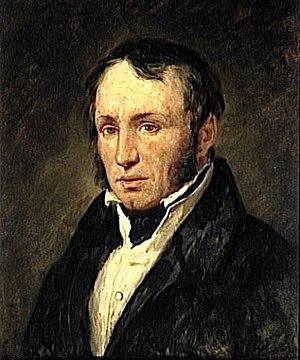
Paul-Louis Courier de Méré, né le 4 janvier 1772 à Paris, mort assassiné le 10 avril 1825 près de Véretz, est un écrivain français.